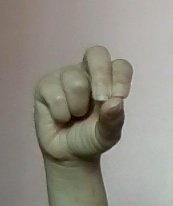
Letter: gaaf